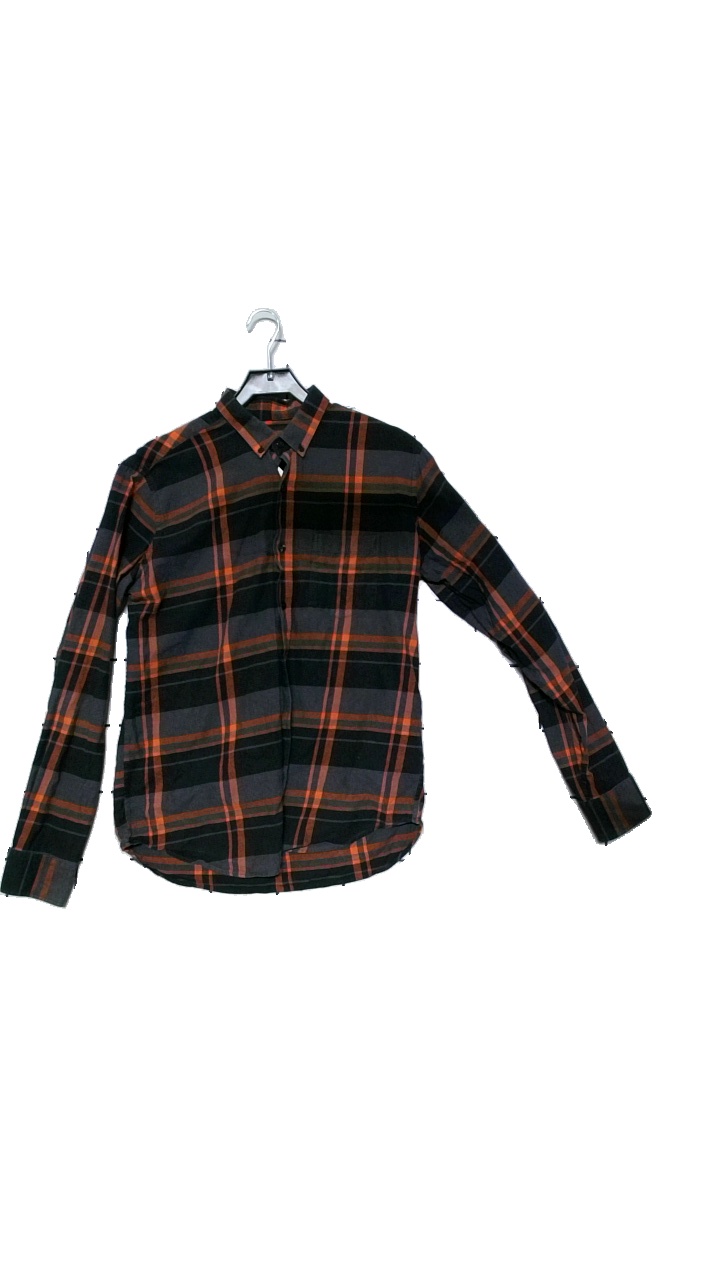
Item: Shirt (Men)
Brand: Peak Performance
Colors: Black, Grey, Orange
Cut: Regular
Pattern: Geometric print
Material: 100% cotton
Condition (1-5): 4
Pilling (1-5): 3
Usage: Reuse
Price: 100-150